Cod

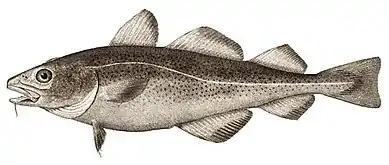
The Atlantic cod, "Gadus morhua"

Cods of the genus "Gadus" have three rounded dorsal and two anal fins. The pelvic fins are small, with the first ray extended, and are set under the gill cover (i.e. the throat region), in front of the pectoral fins. The upper jaw extends over the lower jaw, which has a well-developed chin barbel. The eyes are medium-sized, approximately the same as the length of the chin barbel. Cod have a distinct white lateral line running from the gill slit above the pectoral fin, to the base of the caudal or tail fin. The back tends to be a greenish to sandy brown, and shows extensive mottling, especially towards the lighter sides and white belly. Dark brown colouration of the back and sides is not uncommon, especially for individuals that have resided in rocky inshore regions.